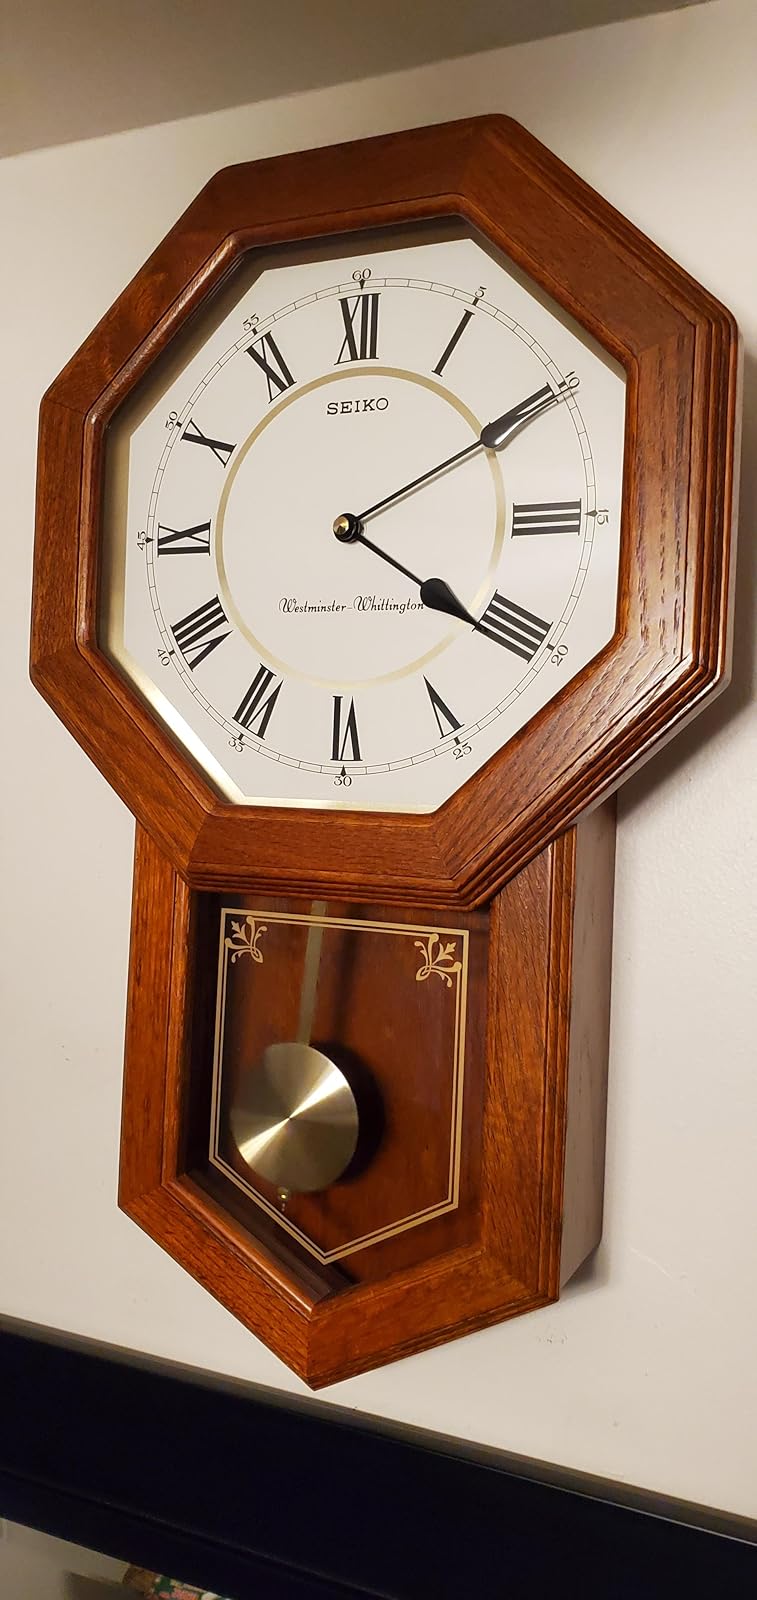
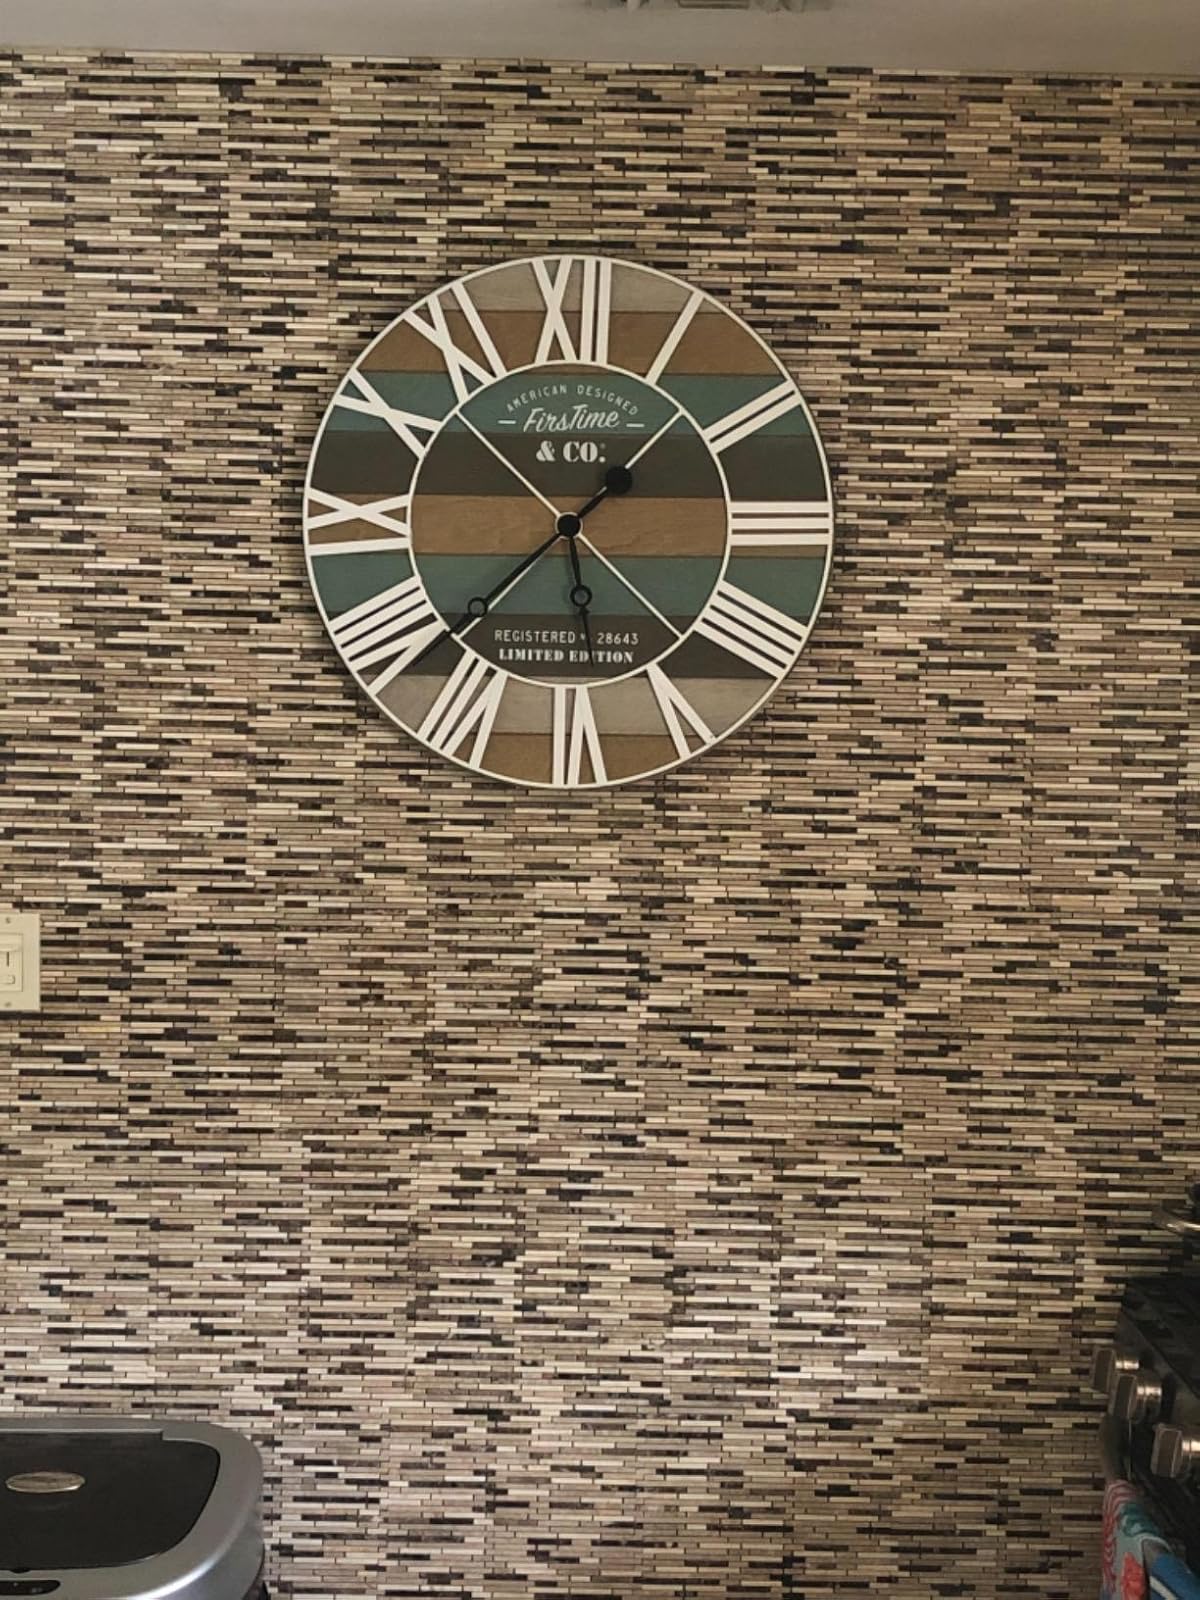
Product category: clock
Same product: no